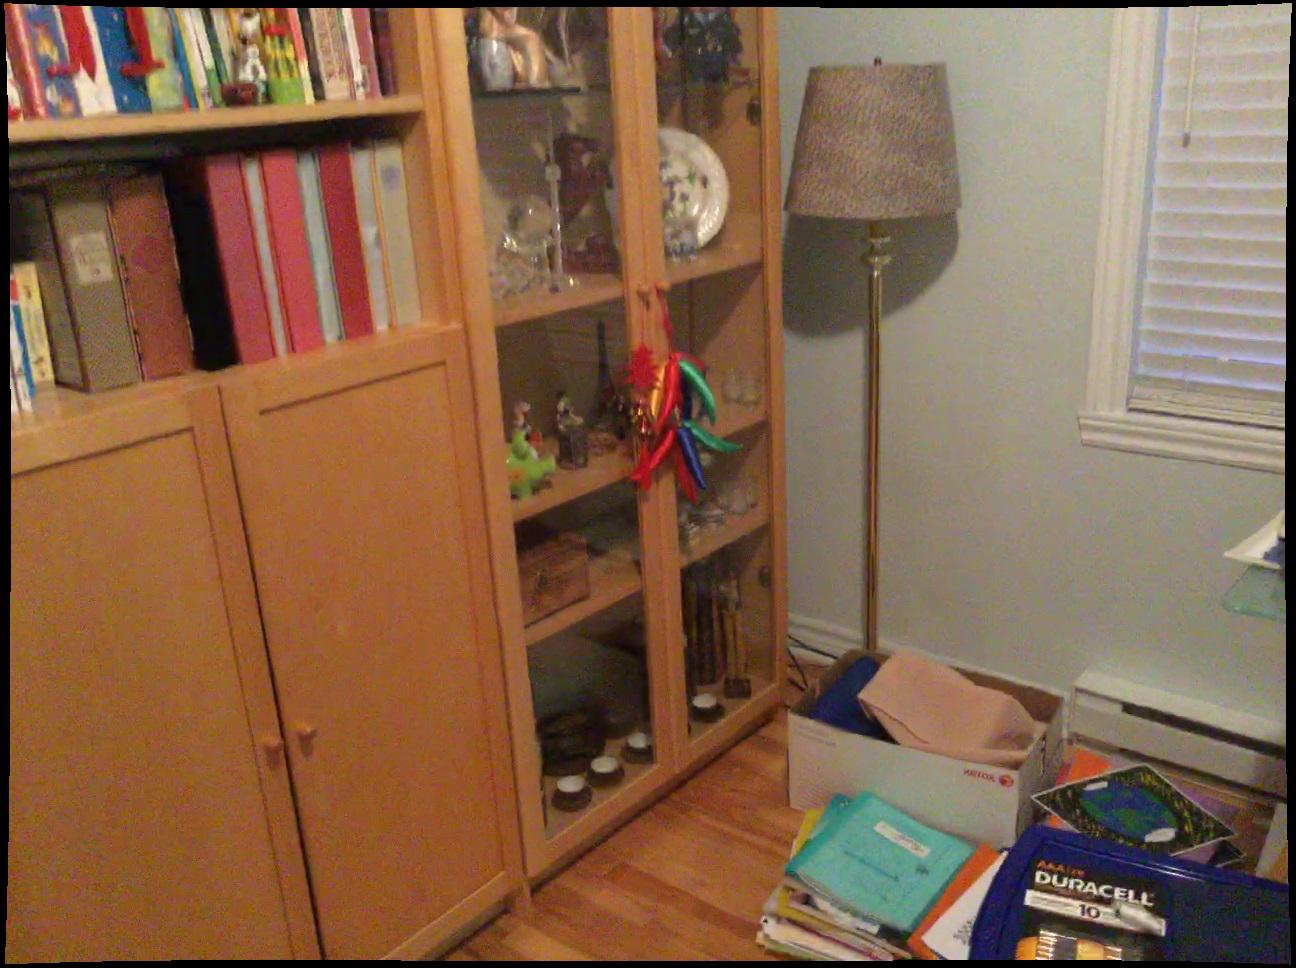
Question: Is the desk behind the lamp from the second object's perspective? Final answer should be yes or no.
Answer: No